Matt Amato

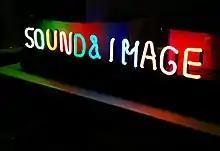
Neon from Amato's show at The Luminary

"This beautifully acted and photographed drama leaves a lasting impression. Amato, a veteran helmer of music videos, invests the proceedings with a subtle, dreamlike quality that gives the film an undeniable, but never stultifying, artsy feel. If you're not already in love when you see the film, you'll desperately want to be afterwards."